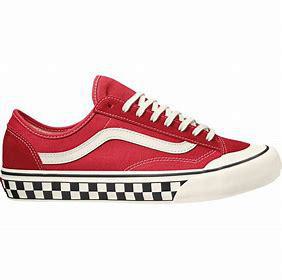
Brand: Vans
Model: Style 36 Decon Sf Skate